Rothschild (Fabergé egg)

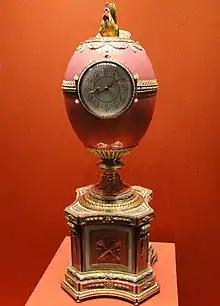

The Rothschild egg is a jewelled, enameled, decorated egg that was made under the supervision of the Russian jeweller Peter Carl Fabergé by the workshop of Michael Perchin in 1902. Béatrice Ephrussi de Rothschild presented this egg to upon her engagement to Béatrice's younger brother, Édouard Alphonse James de Rothschild.